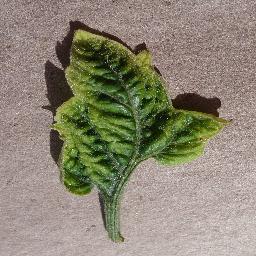
Label: Tomato___Tomato_Yellow_Leaf_Curl_Virus